Basel Tattoo

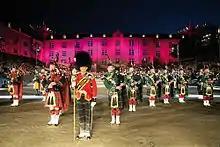
Basel Tattoo parade in 2011

Basel Tattoo is an annual military tattoo show performed by International military bands, display teams, popular musicians, and tattoo formations in Basel, Switzerland.